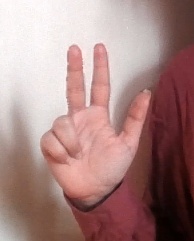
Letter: al